Apple pointing devices

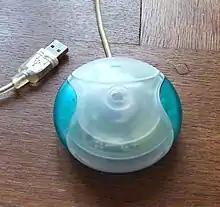
Apple USB Mouse

The Apple USB Mouse was Apple's first USB mouse. Released with the iMac in 1998 and included with all successive desktop Macs for the next two years, the round "Hockey puck" USB mouse is widely considered one of Apple's worst design mistakes. Marking the switch from ADB, the colorful translucent mouse was a radical departure from its predecessors, down to a ball whose two-tone surface fluttered past the user's eyes as it spun under the mouse's translucent housing.